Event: Typhoon Ruby
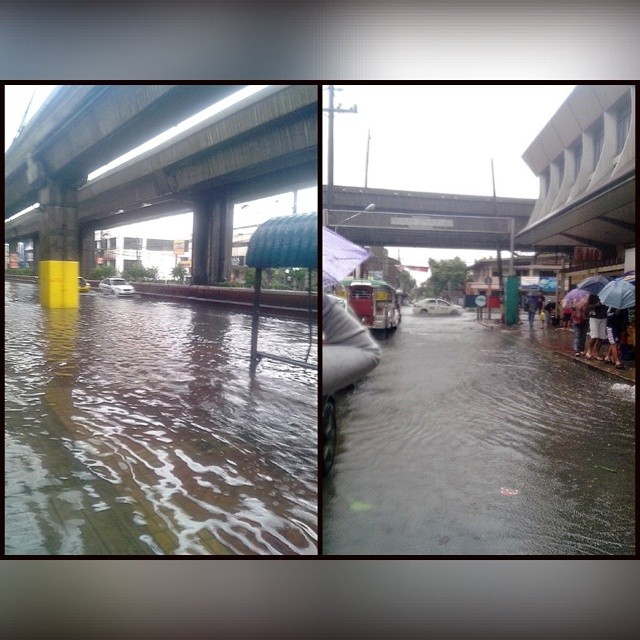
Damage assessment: damage